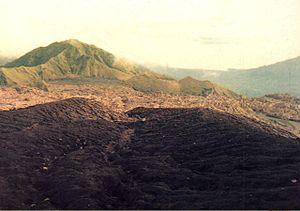
Le Dukono, aussi appelé Dodoekko, Doekono, Duko Ma Tala, Tala ou encore Tolo, en indonésien Gunung Dukono, est un volcan complexe d'Indonésie situé sur Halmahera, dans le Nord-Est du pays. Culminant à 1 335 mètres d'altitude, il est en éruption depuis le 13 août 1933, ce qui fait de lui l'un des volcans les plus actifs du pays. De petites explosions rejettent des panaches volcaniques qui saupoudrent de cendres les environs, détruisant la végétation autour du cratère.